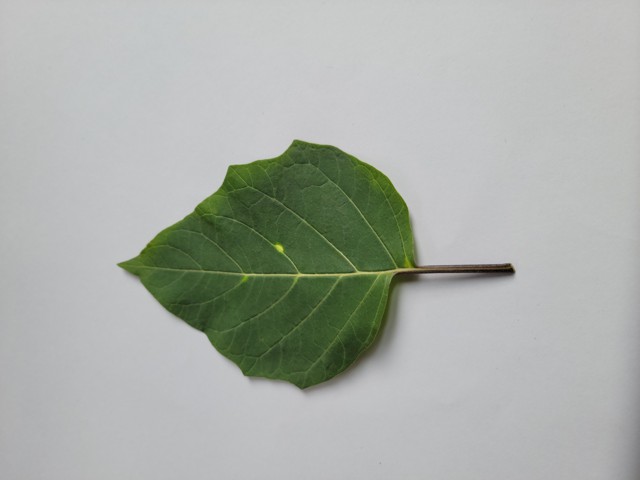
Plant: kalodhutura